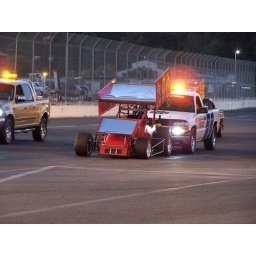
The #76 car awaiting push-off during a red flag condition in the first heat.